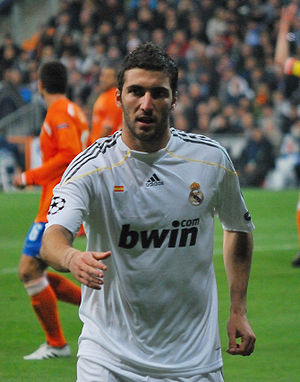
Gonzalo Higuaín
Gonzalo Gerardo "El Pipita" Higuaín er en argentinsk fodboldspiller som spiller for den engelske klub Chelsea FC, hvorti han er udlejet fra den italienske klub Juventus. Higuaín er født i Frankrig, men er argentinsk statsborger og har fået sin debut for det argentinske landshold. Higuaín er kendt for sin hurtighed i den sidste 3. del af banen samt hans gode afslutningsevne.